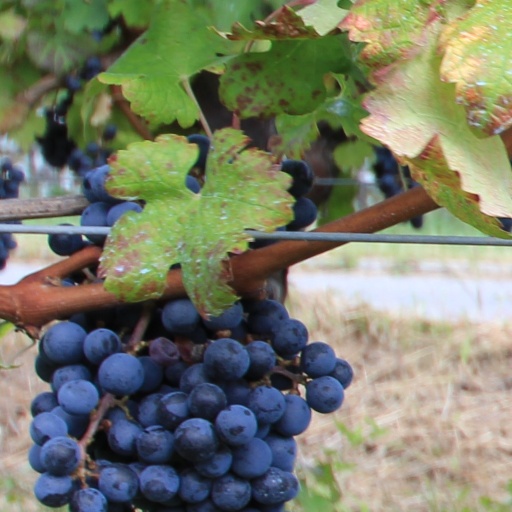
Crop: grape